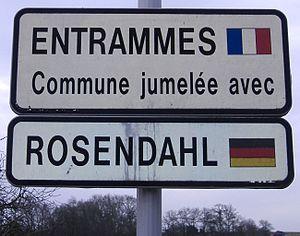
Entrammes est une commune française, située dans le département de la Mayenne en région Pays de la Loire, peuplée de 2 256 habitants.